Algeria–United States relations

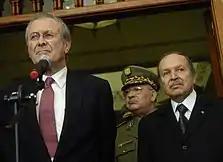
Donald H. Rumsfeld and Bouteflika listen to a reporter's question during a press availability on the steps of the Presidential Palace in Algiers, on Feb. 12, 2006.

In August 2005, then-Chairman of the United States Senate Committee on Foreign Relations, Senator Richard G. Lugar, led a delegation to oversee the release of the remaining 404 Moroccan prisoners of war held by the Polisario Front in Algeria. Their release removed a longstanding bilateral obstacle between Algeria and Morocco.